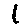
Label: 1